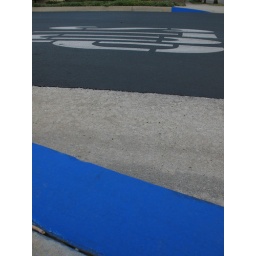
One of a few photos I took today while walking the dog around town